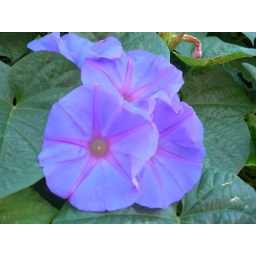
Strange colored flower on a wall in Portugal.